Redmi 12

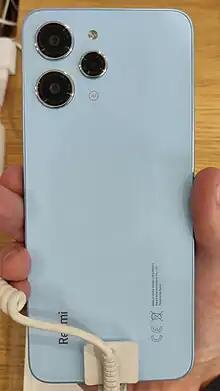

The front and back are made of Gorilla Glass, while the frame is made of plastic.